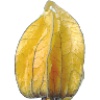
Label: physalis_with_husk